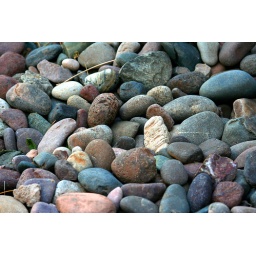
some pretty colorful river rock that surrounds my pool in the backyard.